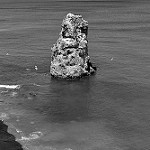
Label: B & W